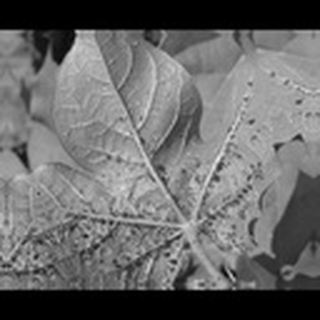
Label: cotton_aphids